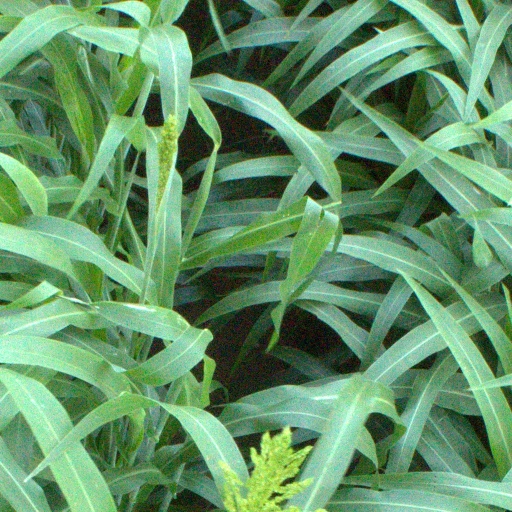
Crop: sorghum